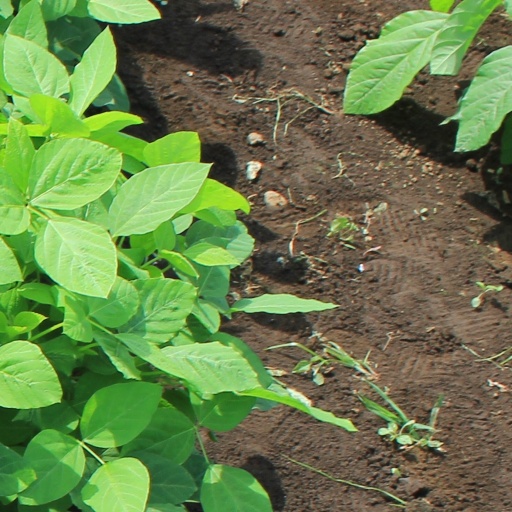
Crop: soybean